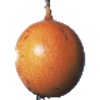
Label: granadilla